World War I: 1914–1918

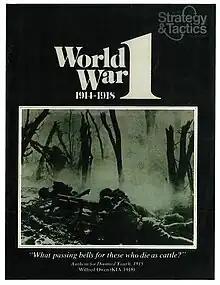
Cover of "Strategy & Tactics" #51, which contained "World War I" as a pull-out game

World War I: 1914–1918 is a board wargame published by Simulations Publications Inc. (SPI) in 1975 that simulates the First World War at a strategic level. Contemporary critics gave the game positive reviews, noting that its ingenious rules, short playing time, and emphasis on resource management made the game highly playable.